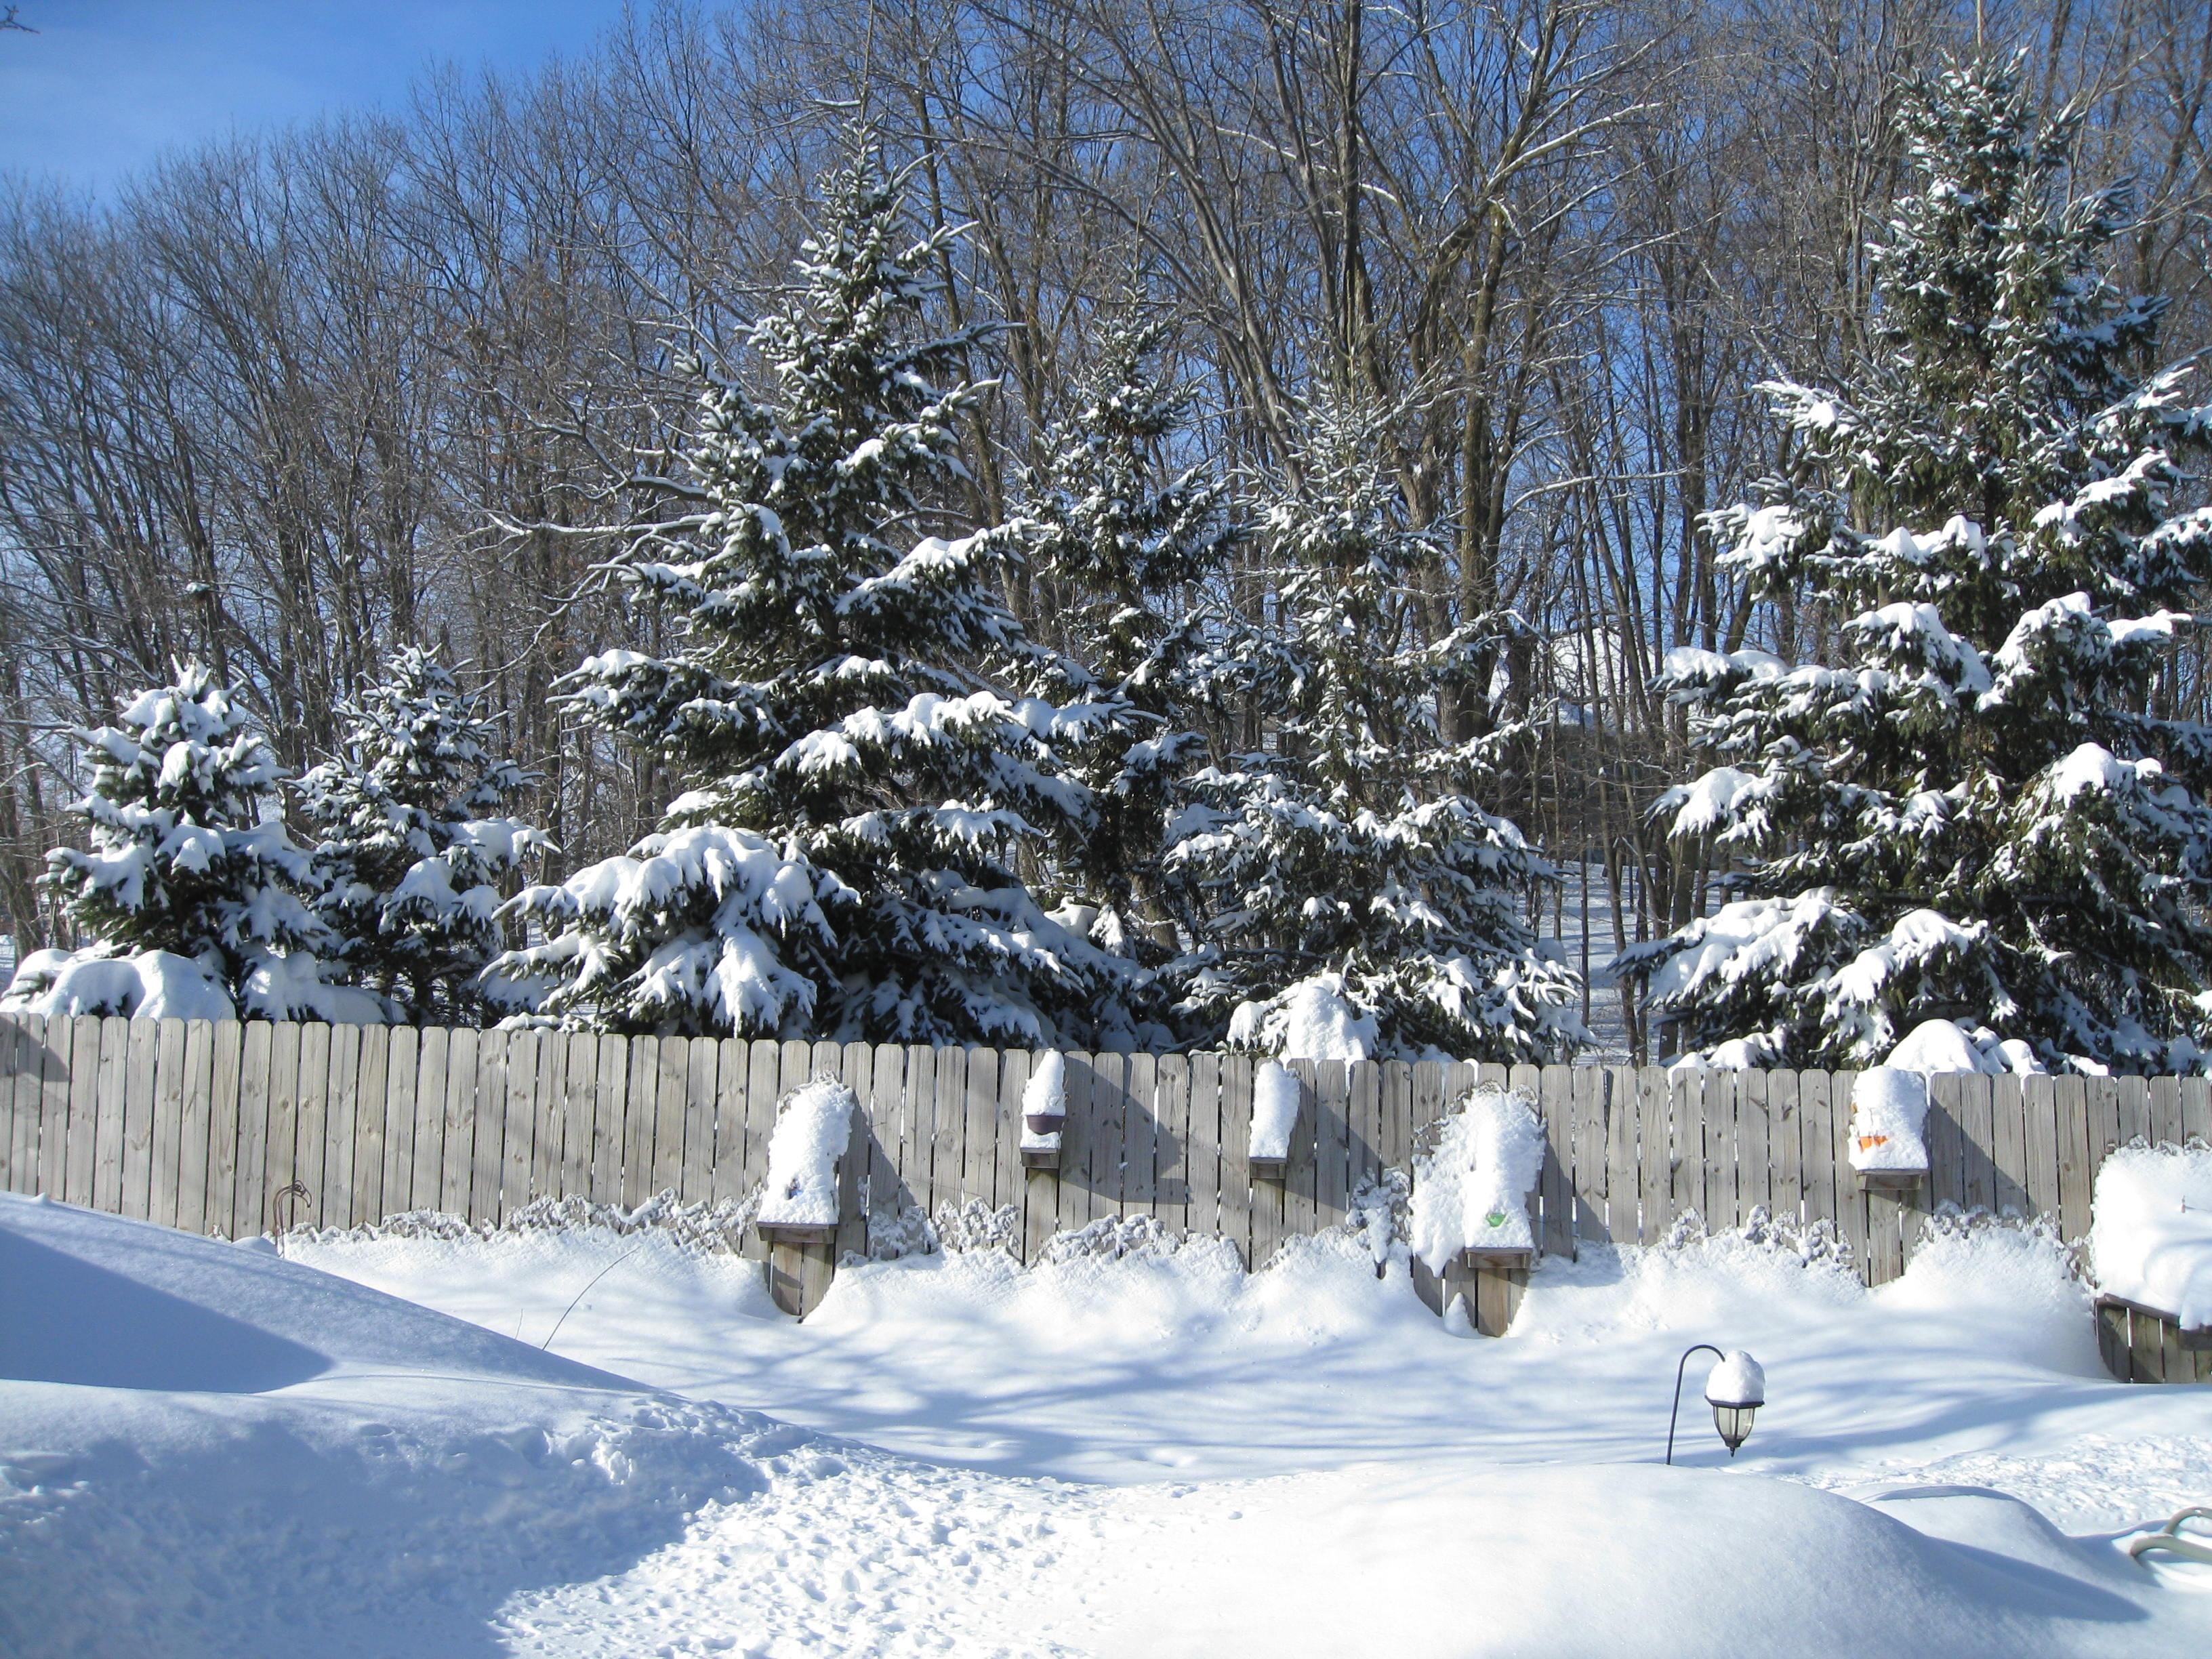
tree, outdoor, snow, cold, winter, fence, white, frost, ice, weather, snowy, snowshoe, frozen, fir, season, snowfall, woods, cool, footwear, snowstorm, blizzard, frosty, piste, freezing, snow storm, geological phenomenon